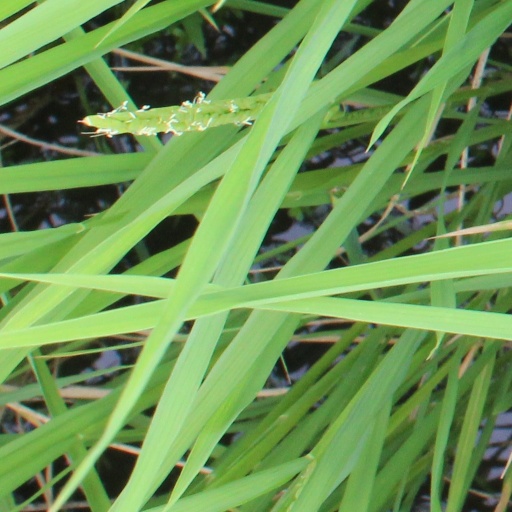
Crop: rice